Female urination device

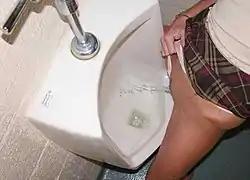
A woman urinating into a male urinal in a standing position, without using a device.

It is possible for a woman to aim her urine from a standing position without using a device. This was the norm in much earlier times, and standing to urinate was commonplace in certain cultures and situations, but this practice is no longer the norm in Western society. Changes to women's clothing in the twentieth century made the use of urination aids practical for women who wanted to urinate while standing.